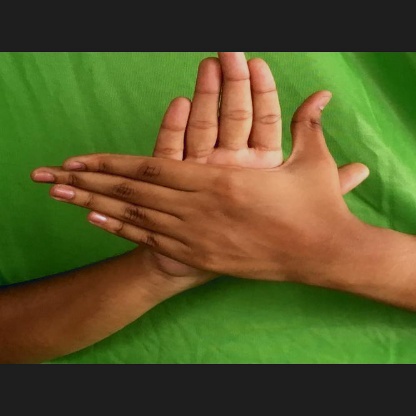
Mudra: Chakra